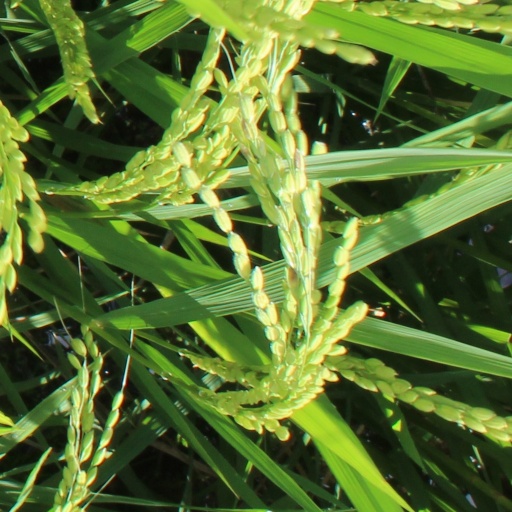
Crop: rice